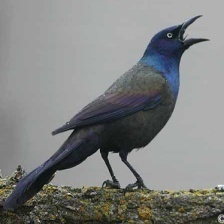
Species: COMMON GRACKLE
Scientific name: QUISCALUS QUISCULA